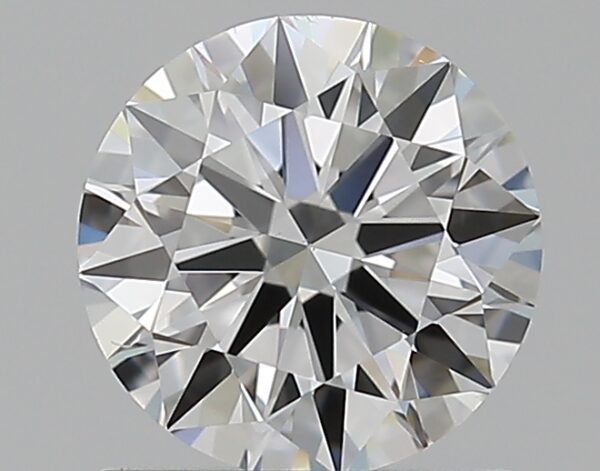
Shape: round
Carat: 0.8
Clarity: VS2
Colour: E
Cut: EX
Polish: EX
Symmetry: EX
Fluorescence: N
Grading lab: GIA
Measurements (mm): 6.01 x 6.04 x 3.62